Seara (newspaper)

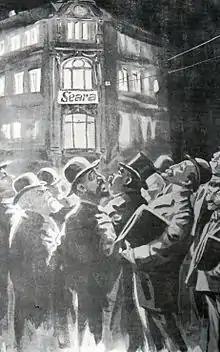
Ion I. C. Brătianu, Take Ionescu, Alexandru Bădărău, and Titu Maiorescu, "waiting for the latest issue of "Seara"". 1913 cartoon by "Seara" contributor Nicolae Petrescu Găină

In "Seara", "Don Ramiro" was also contributing to the publicity campaigns mounted by Symbolist doyen Alexandru Macedonski and by Macedonski's painter son, Alexis. For Karnabatt, their contribution to Symbolism was a horizon "of violent and tormented passion". "Seara"s support for Macedonski's cosmopolitanism earned Karnabatt criticism from the anti-Symbolist Transylvanians.